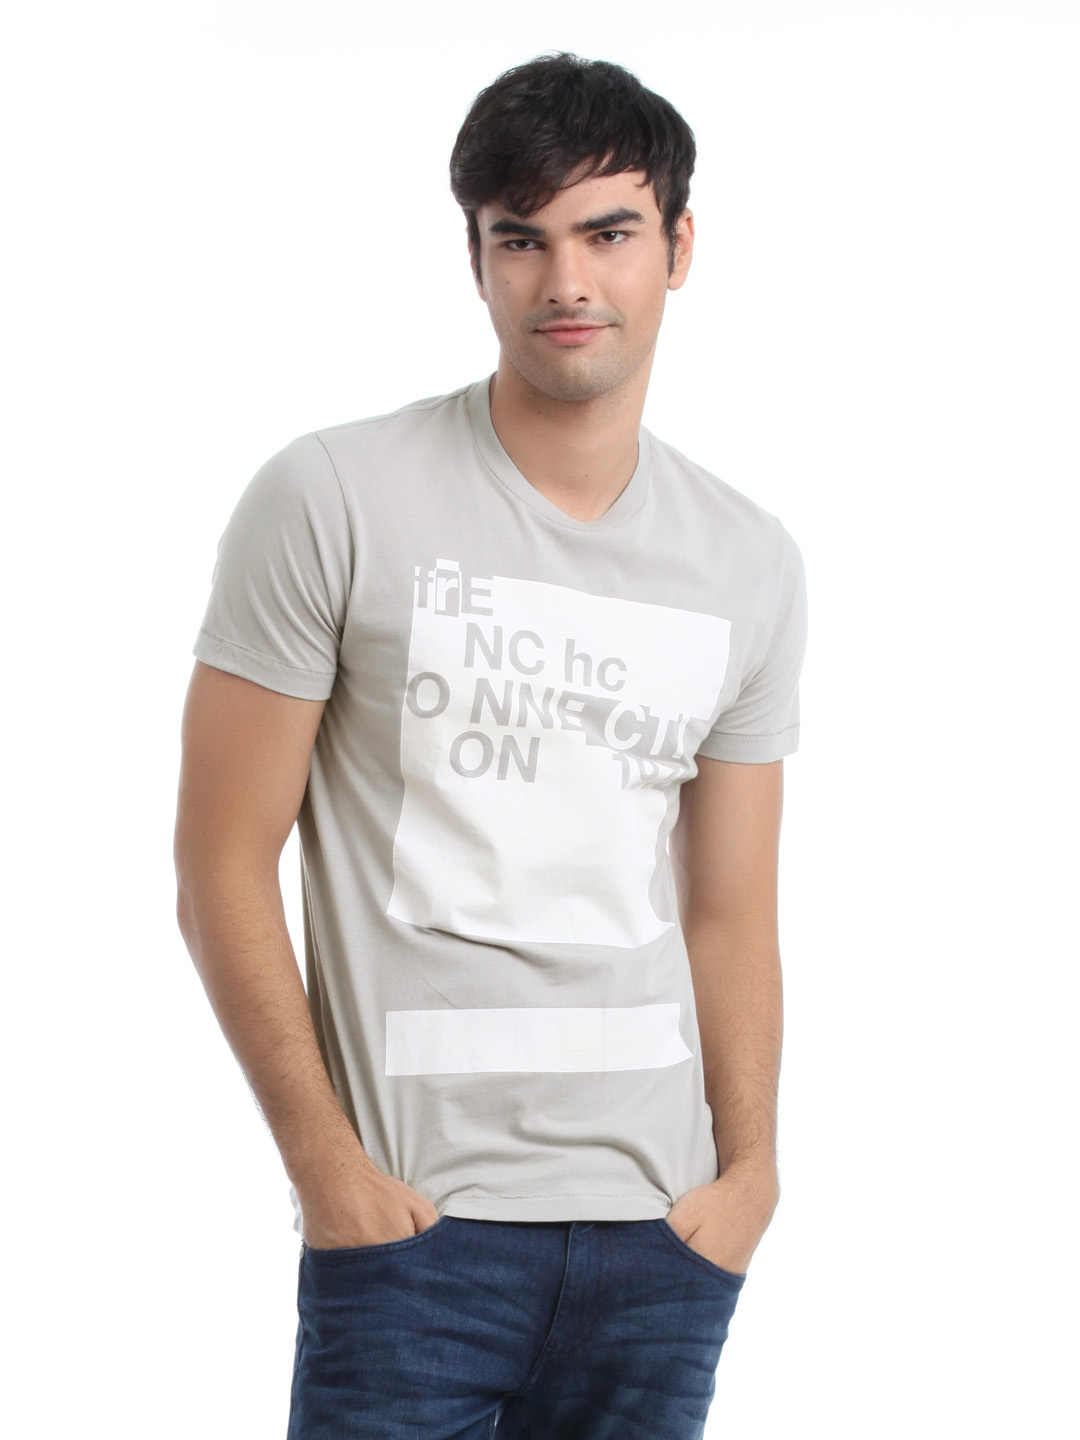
French Connection Men Grey T-shirt
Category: Apparel / Topwear / Tshirts
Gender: Men
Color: Grey
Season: Summer 2012
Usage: Casual